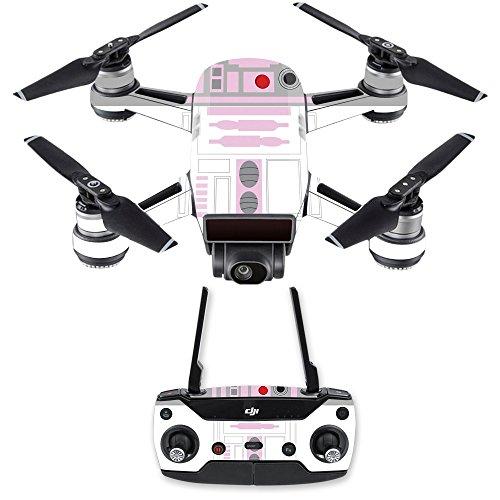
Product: MightySkins Skin Compatible with DJI Spark Mini Drone Combo - Pink Cyber Bot | Protective, Durable, and Unique Vinyl Decal wrap Cover | Easy to Apply, Remove, and Change Styles | Made in The USA
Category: Toys & Games | Hobbies | Remote & App Controlled Vehicles & Parts | Remote & App Controlled Vehicles | Quadcopters & Multirotors
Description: HUNDREDS OF CHOICES: Show off your own unique style with MightySkins for your DJI Spark Mini Drone Combo  Don’t like the Pink Cyber Bot skin We have hundreds of designs to choose from, so your Spark will be as unique as you are.
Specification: ProductDimensions:9x0.1x6inches|ItemWeight:0.16ounces|ShippingWeight:0.96ounces|ASIN:B075SMHB7K|Itemmodelnumber:DJSPCMB-PinkCyberBot